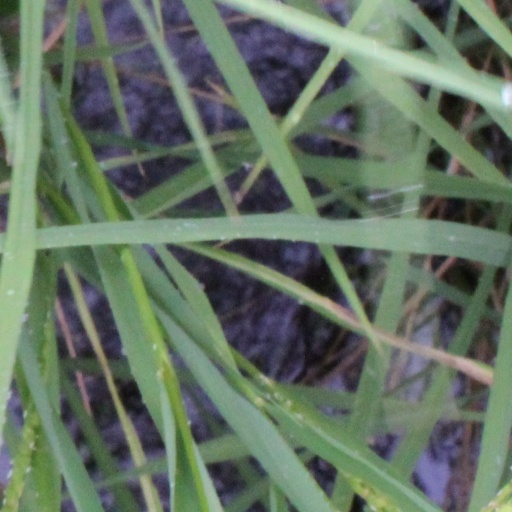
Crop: rice